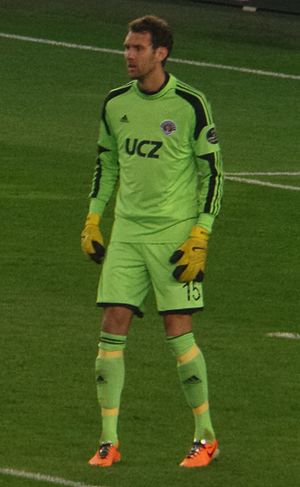
Andreas Isaksson
Isaksson for Kasımpaşa i 2014
Andreas Isaksson, er en svensk fodboldmålmand. Han har siden 2016 spillet for den svenske klub Djurgårdens IF Fotboll.